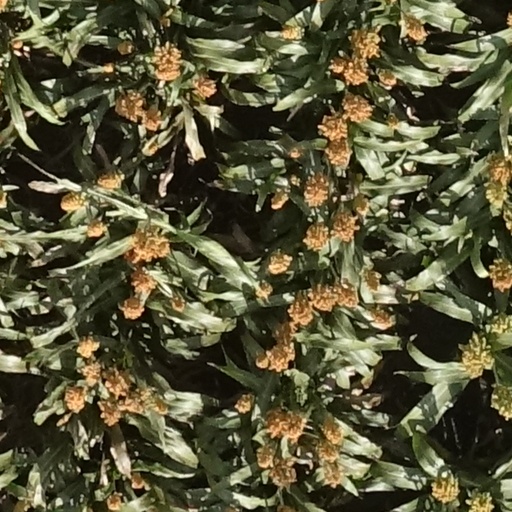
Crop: sorghum